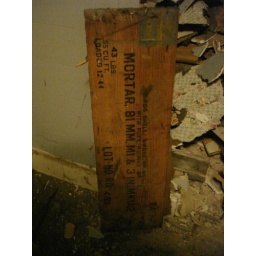
Crate Wood (that made up our walls in the kitchen and bathroom)